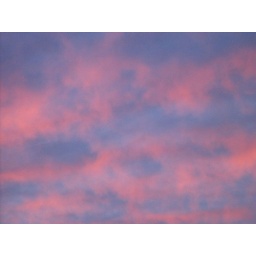
The sky went from blue to brilliant pink in a mere moment